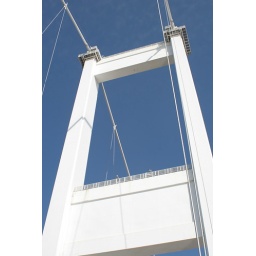
One of the big ones - contrast white against blue